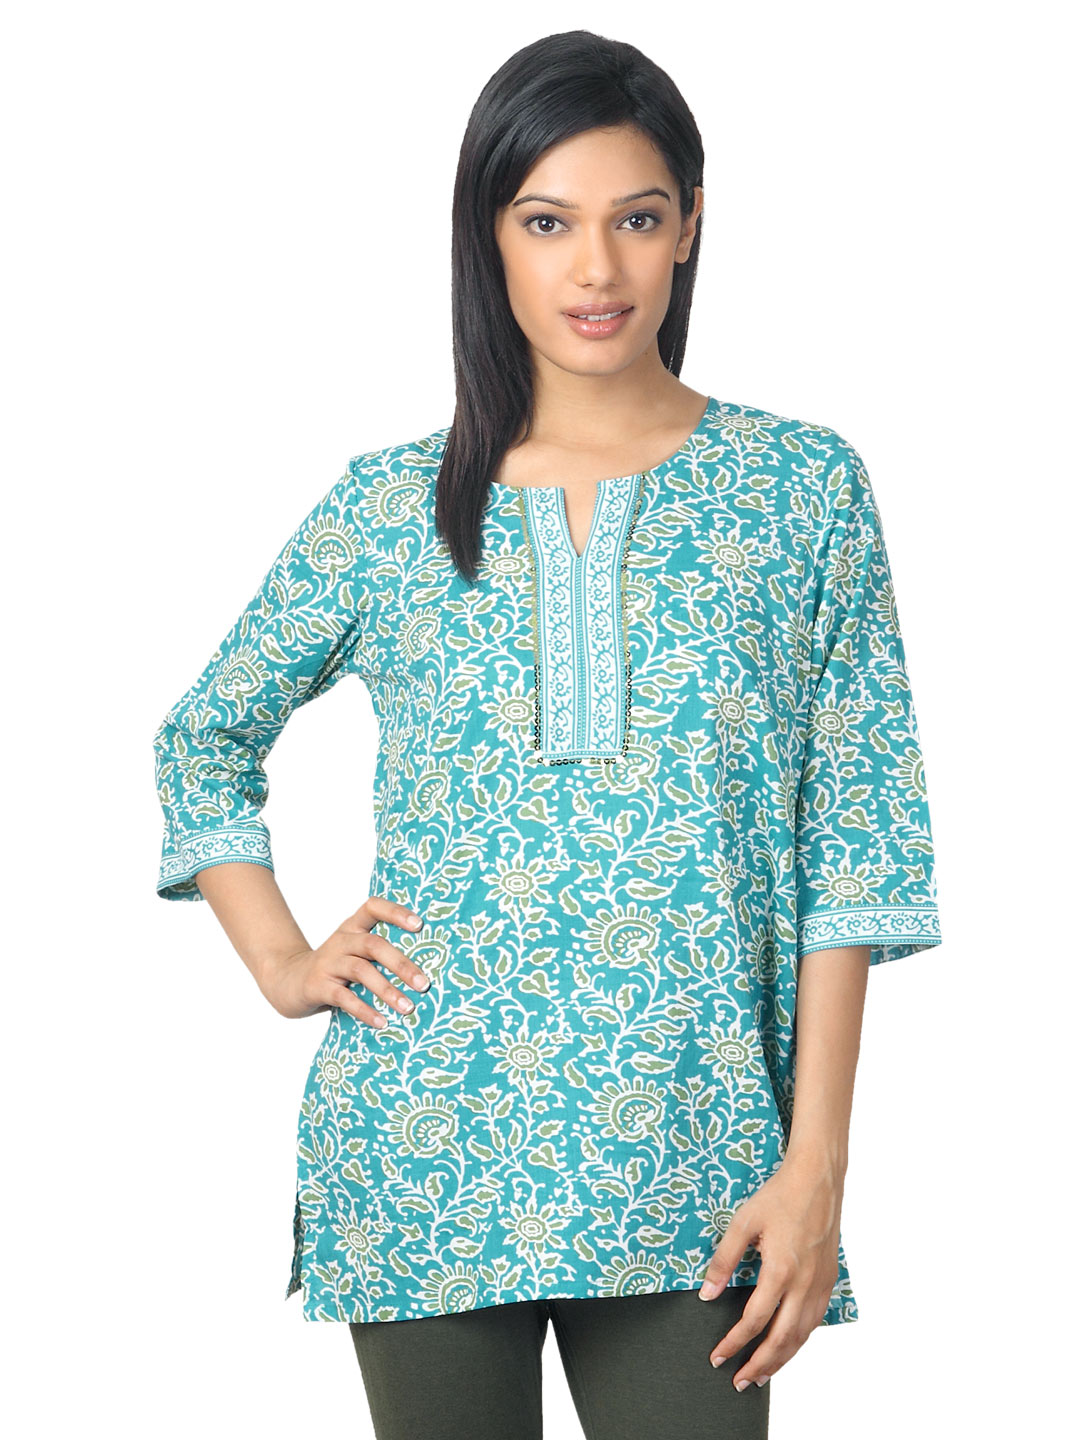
Aurelia Women Blue Kurta
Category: Apparel / Topwear / Kurtis
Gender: Women
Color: Blue
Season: Summer 2012
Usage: Ethnic